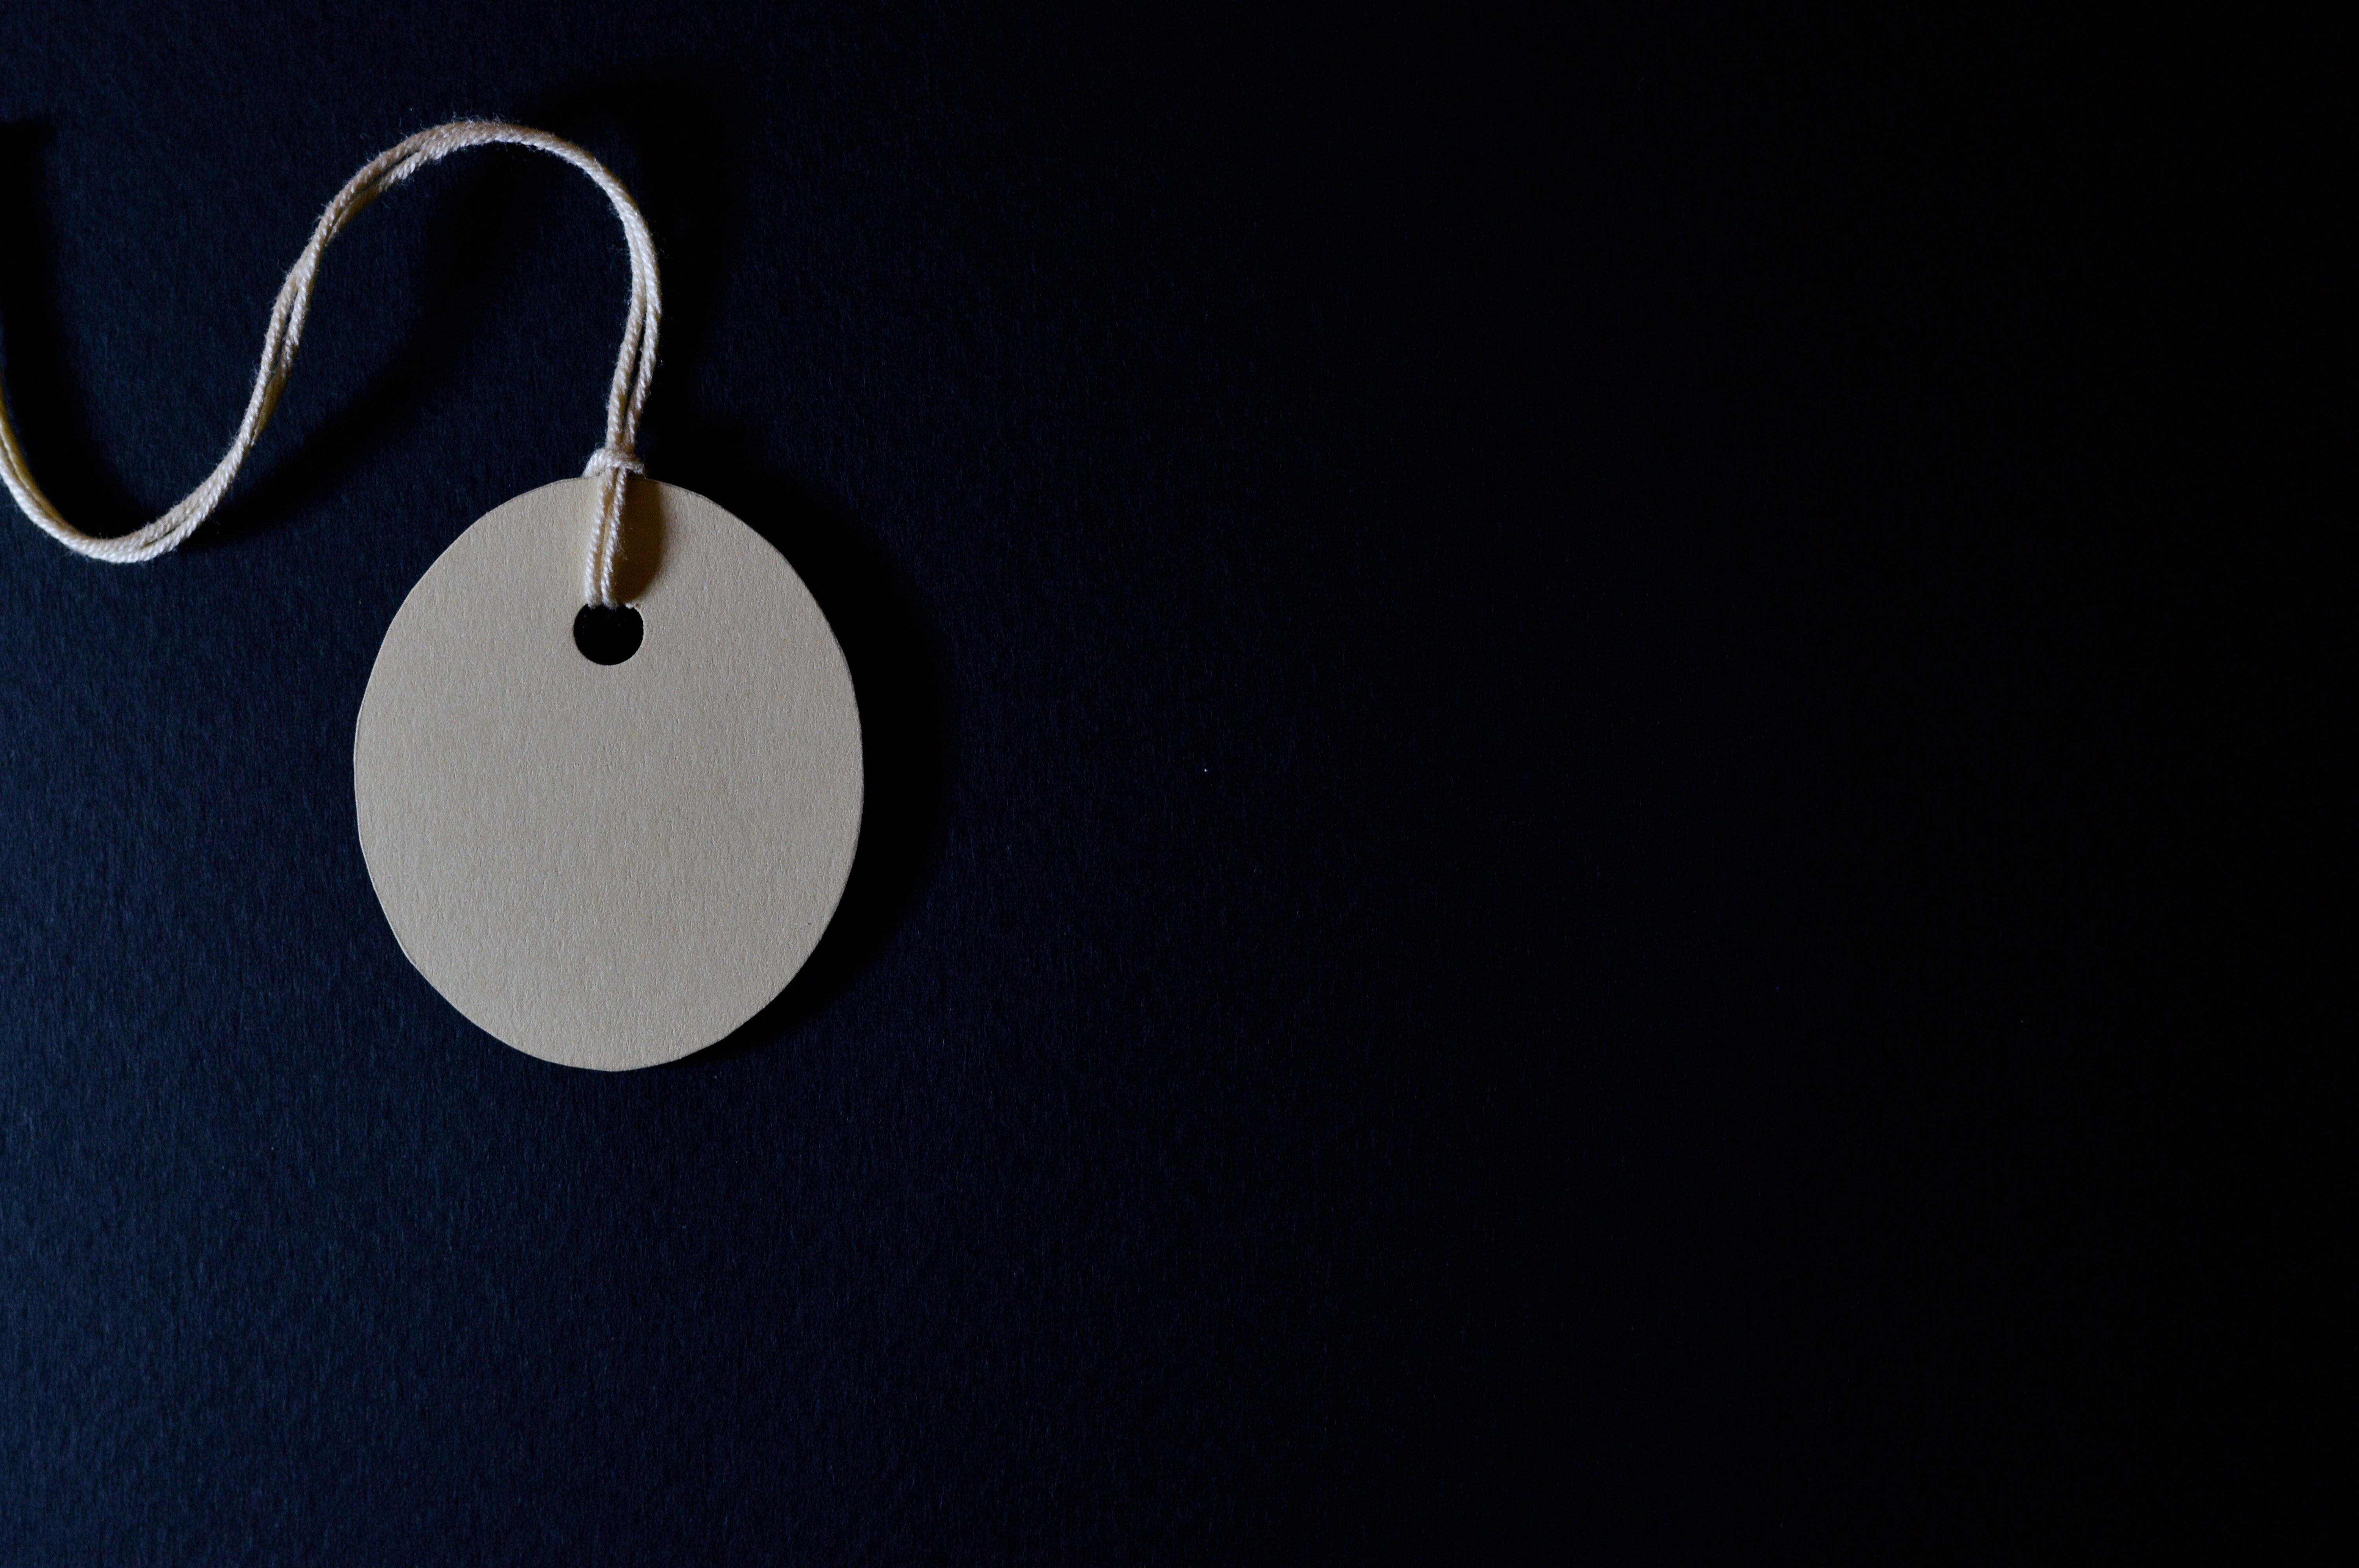
black, fashion accessory, circle, jewellery, font, metal, still life photography, earrings, silver, symbol